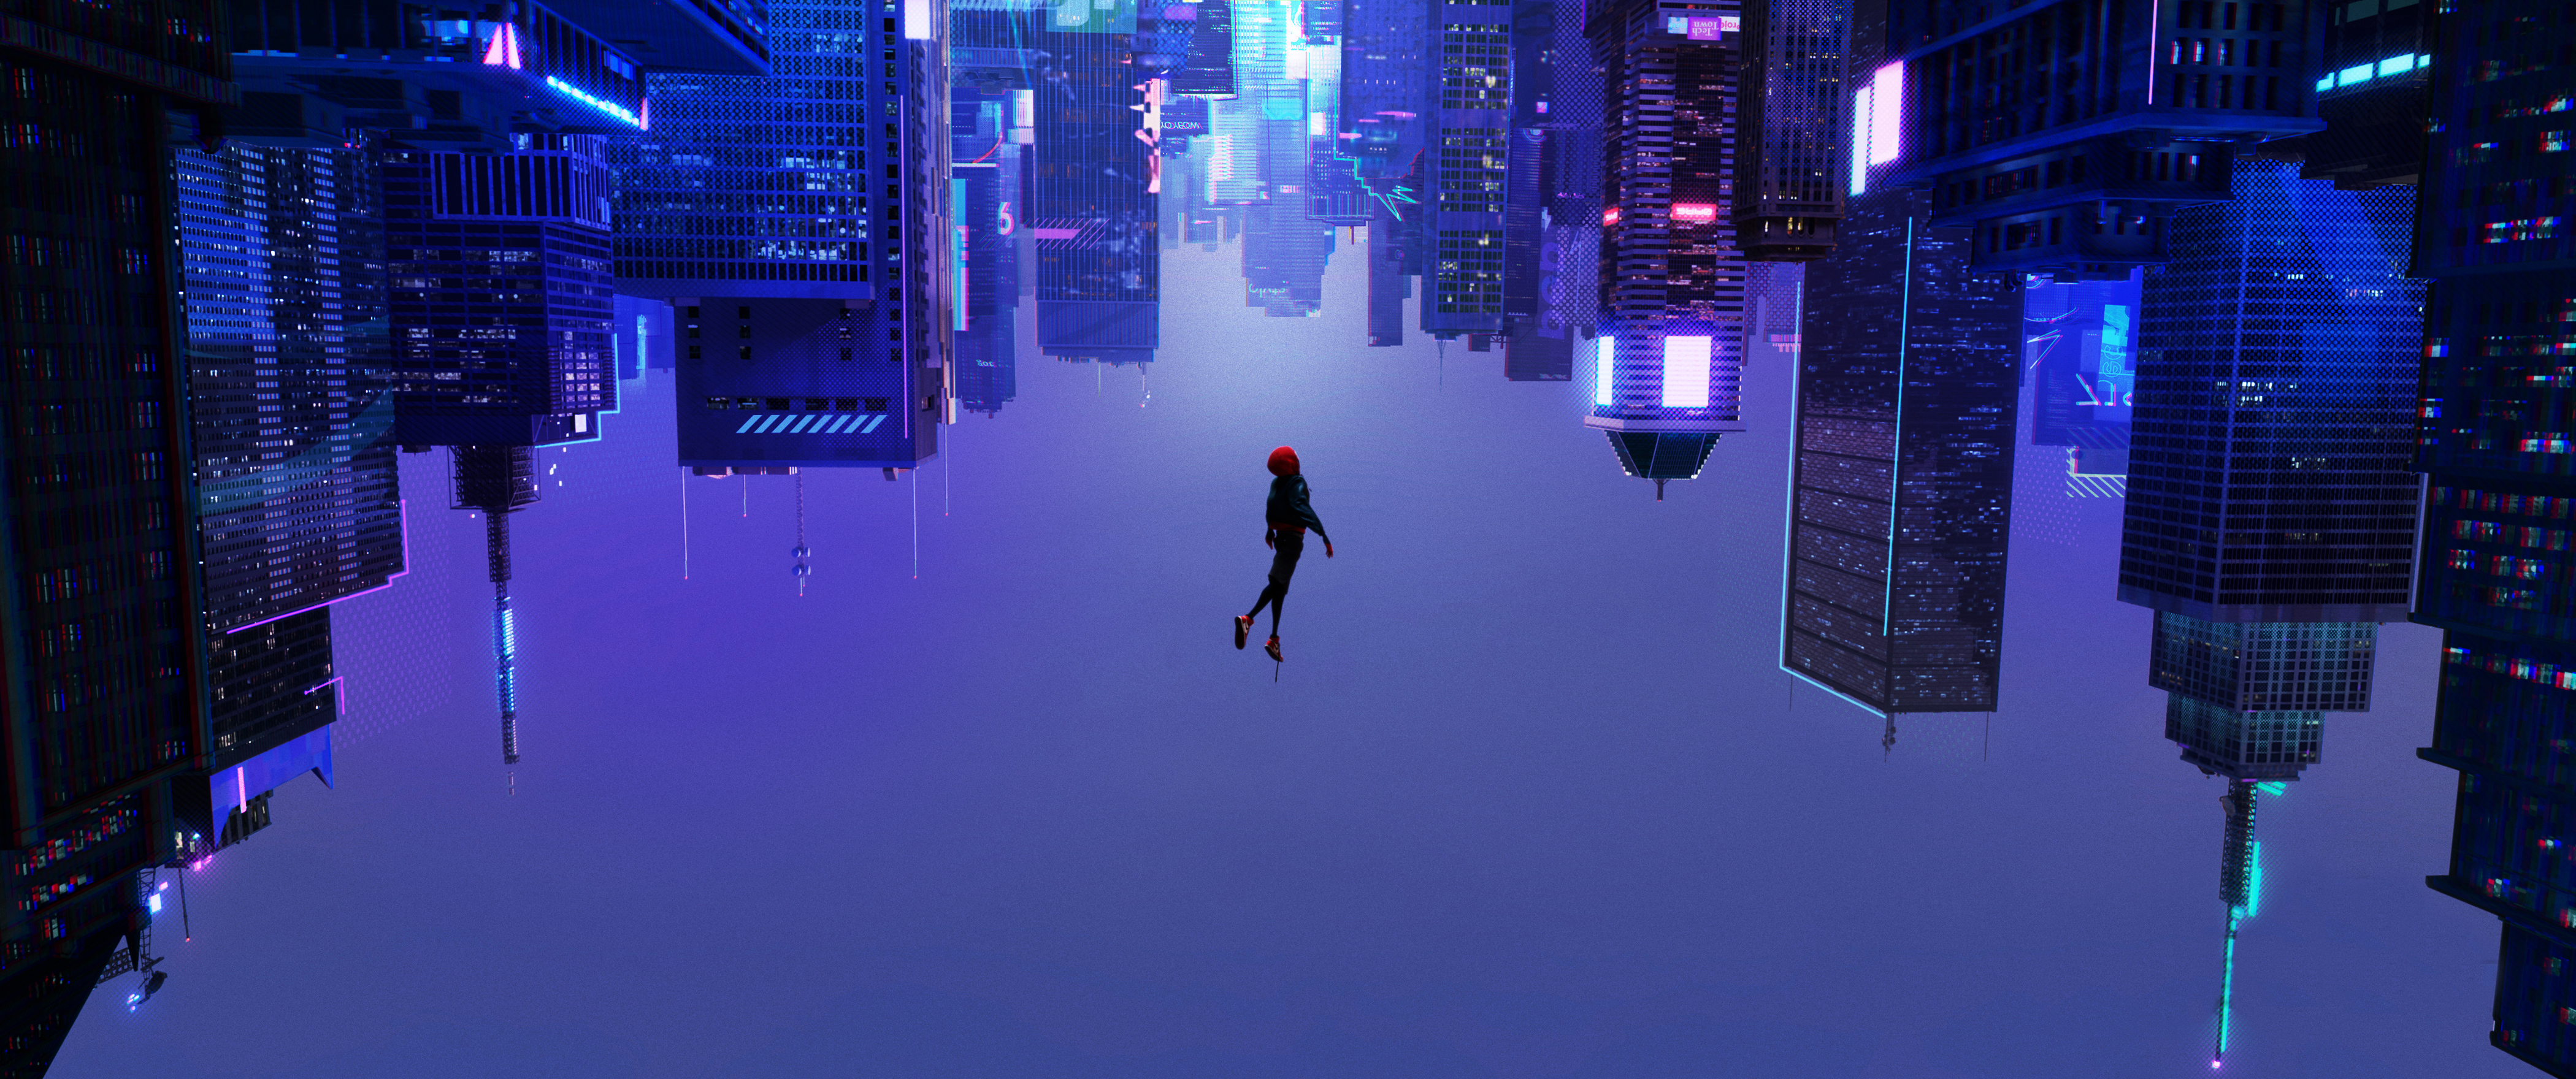
Heroe, spider, man, blue, technology, city, architecture, metropolis, games, screenshot, electric blue, pc game, night, performance, Massively multiplayer online role playing game